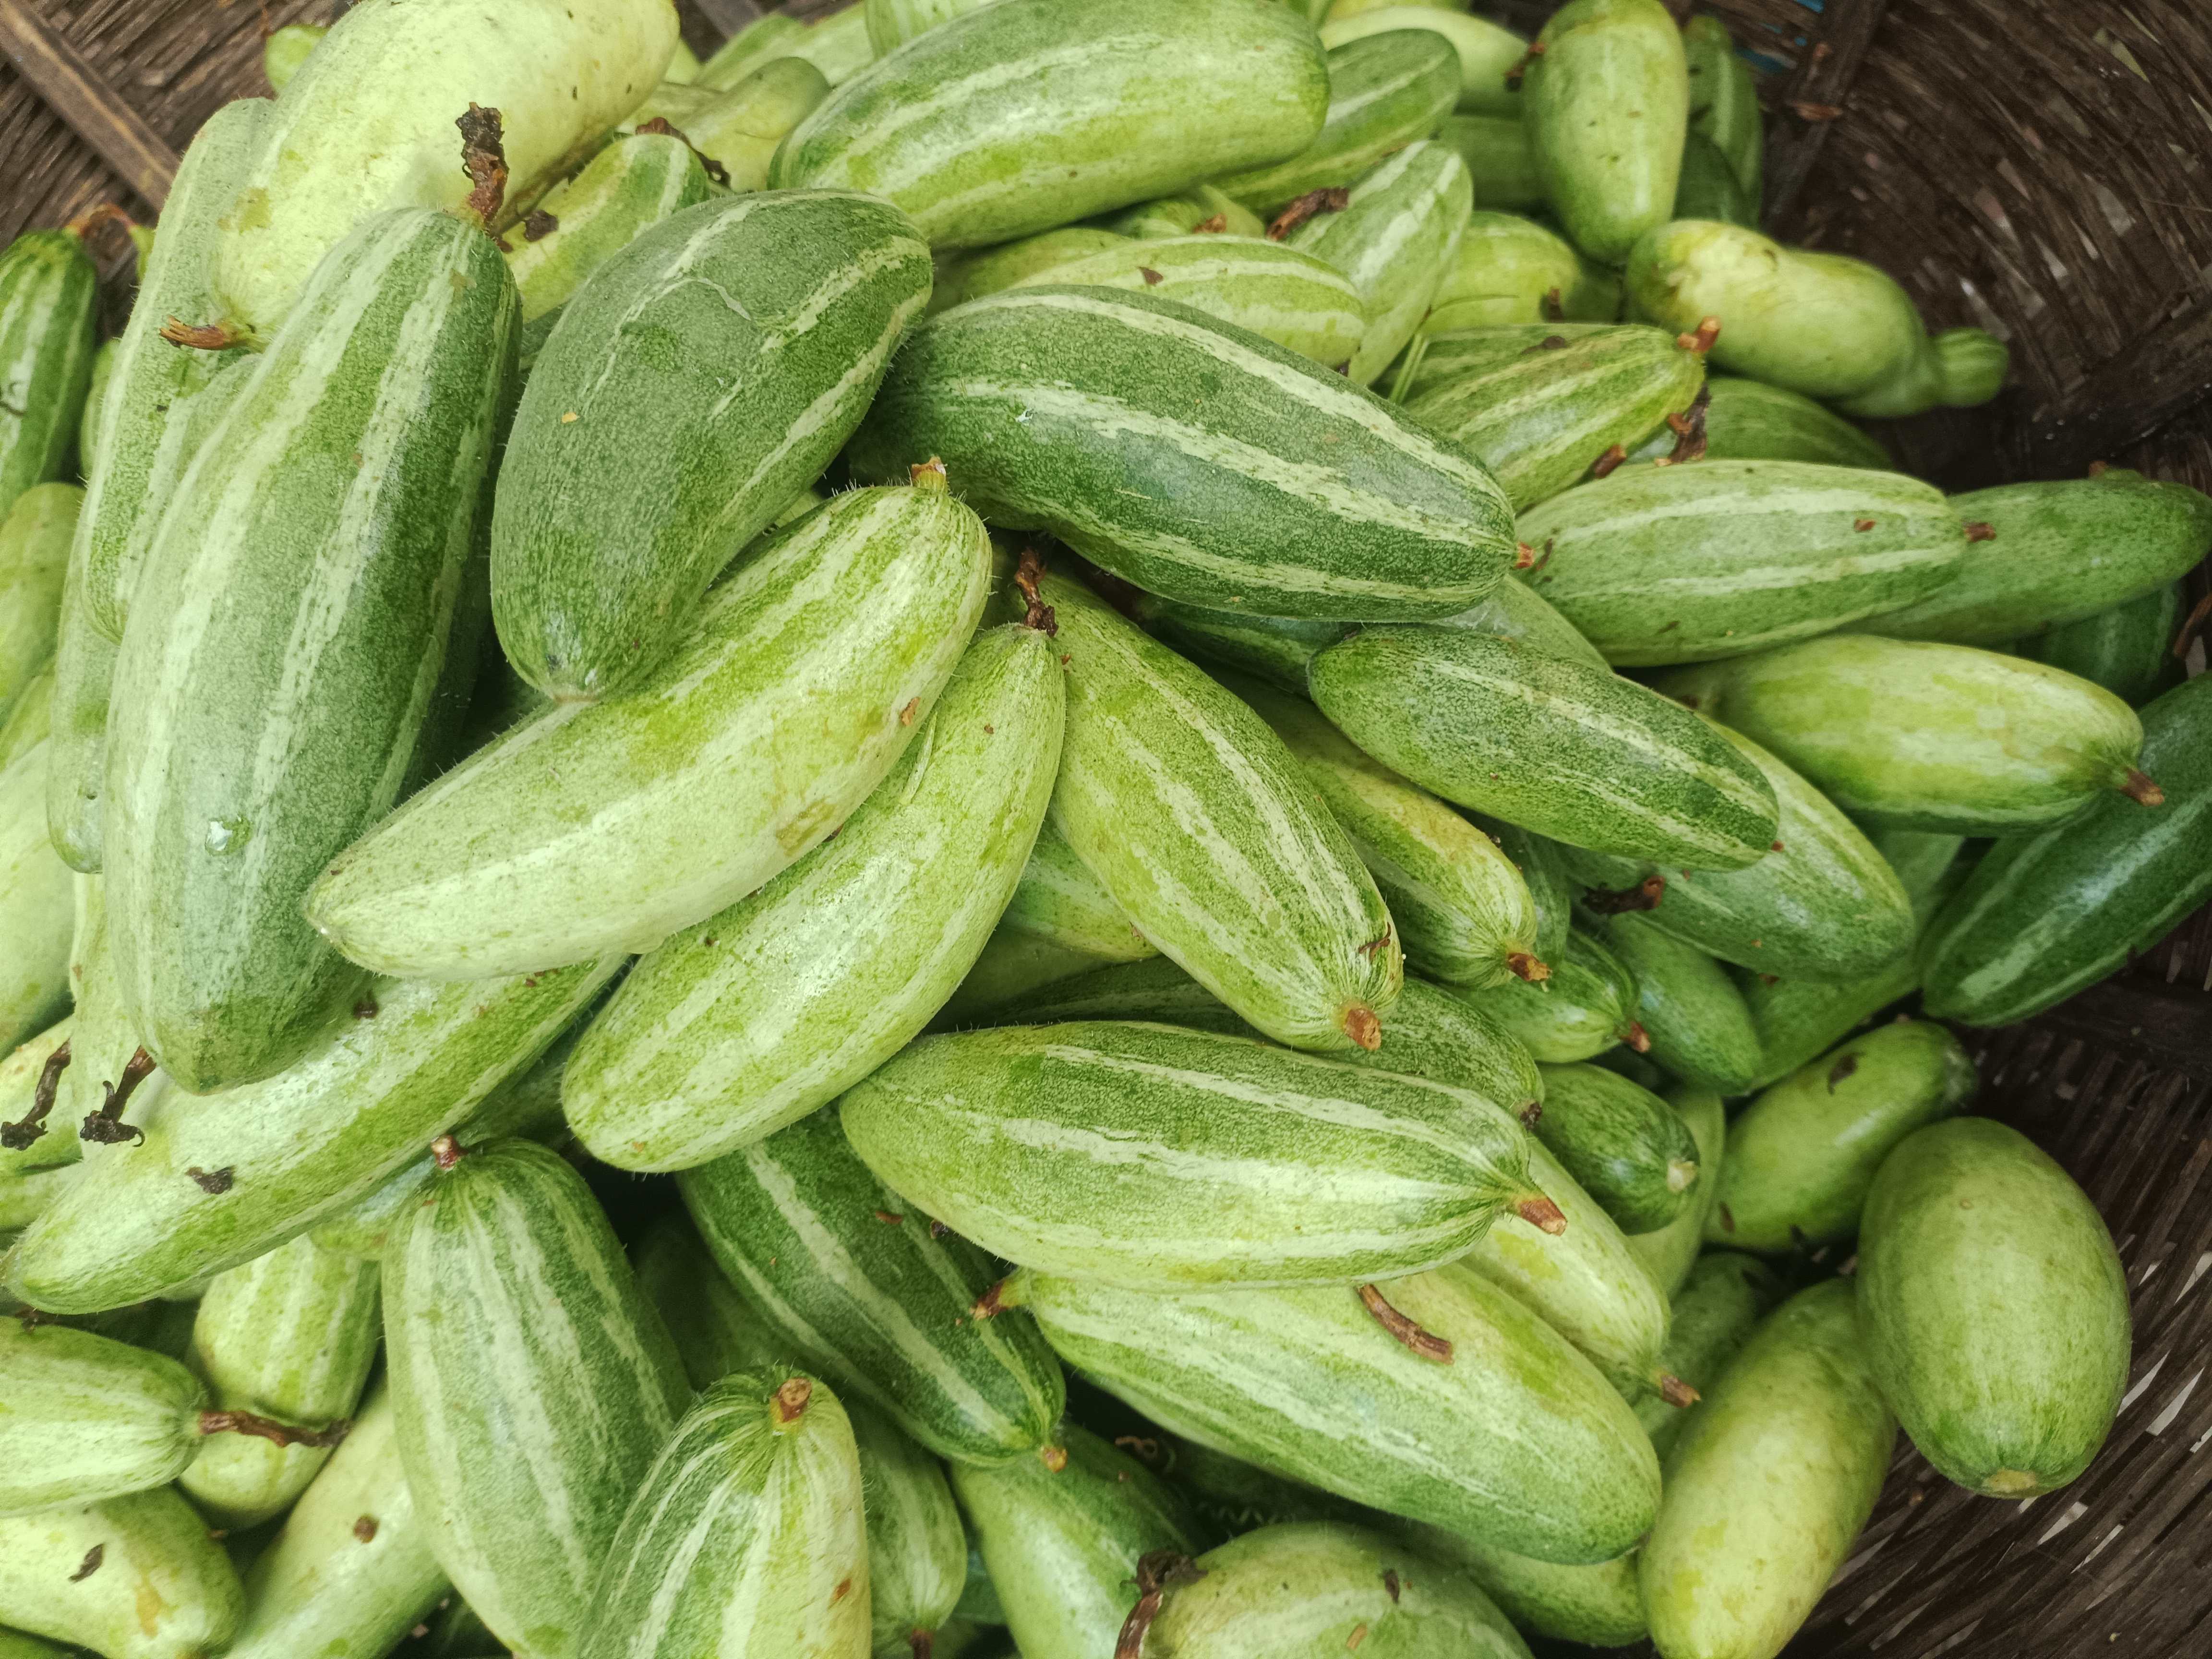
Label: Trichosanthes dioica